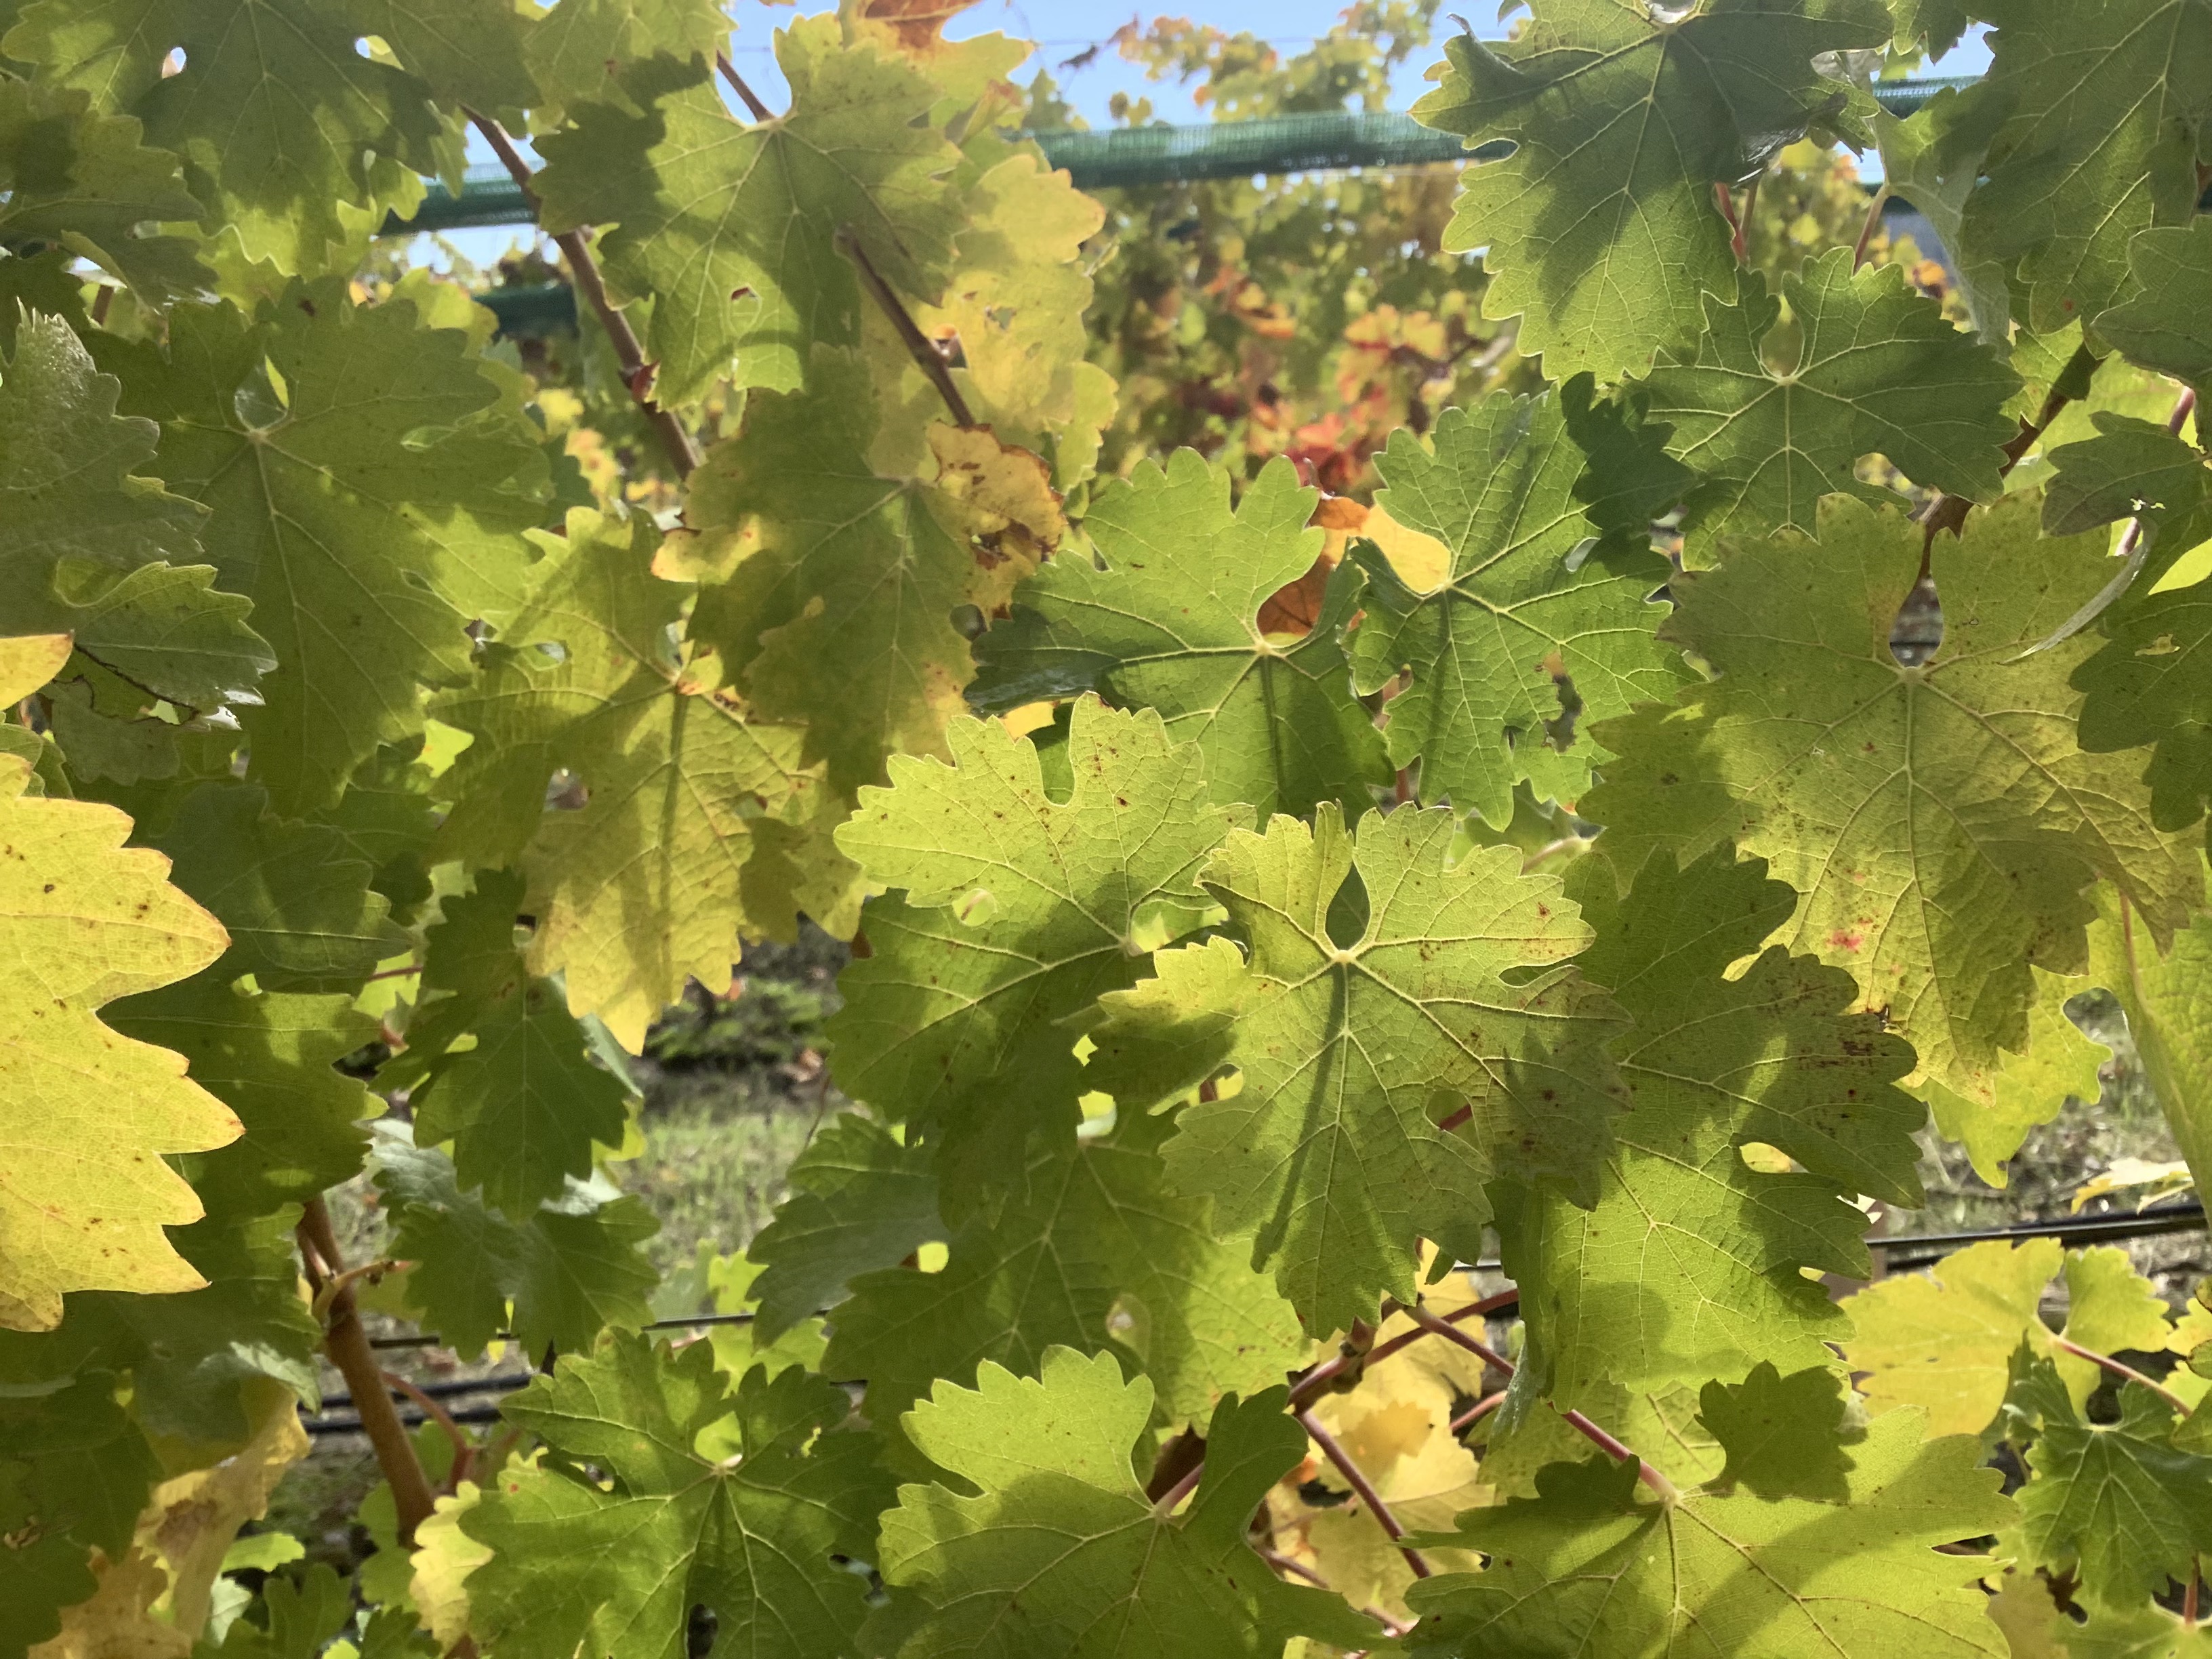
Label: No Virus